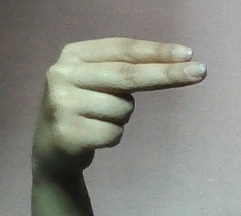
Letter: ain